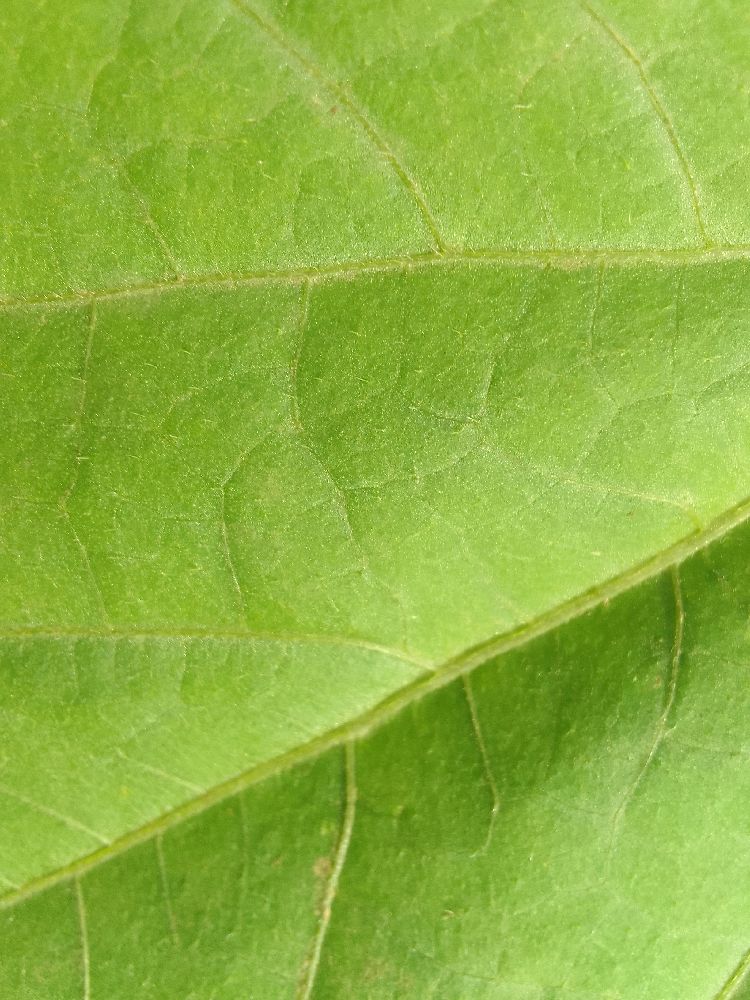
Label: healthy